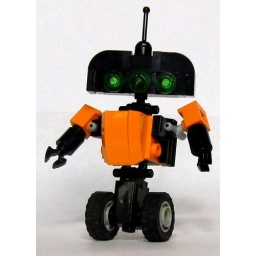
The second new robot in my series of &amp;quot;Automatonica Nova&amp;quot; based off of Kepler's ground breaking book Astronomica Nova.